Huldange

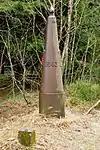
Marker post on Luxembourg-Belgium border between Huldange and Beho in Gouvy

Huldange is a small town in the commune of Troisvierges, in far northern Luxembourg. , the town has a population of 476. Nearby is the source of the Clerve.